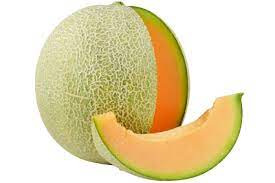
Waaw mbokk mi lii de gis naa ni ab xaal la, xaal bu ñu xar, xaal bu neex sax maasàllaa dagg nañ ci aw dagg ba teg ci suuf, bàyyi beneen xaaj ba noonu.